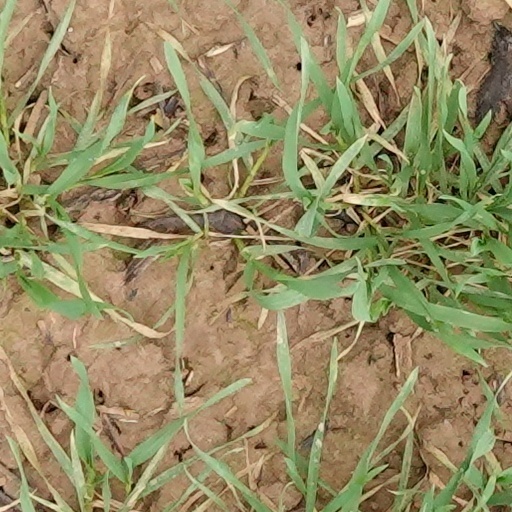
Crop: wheat